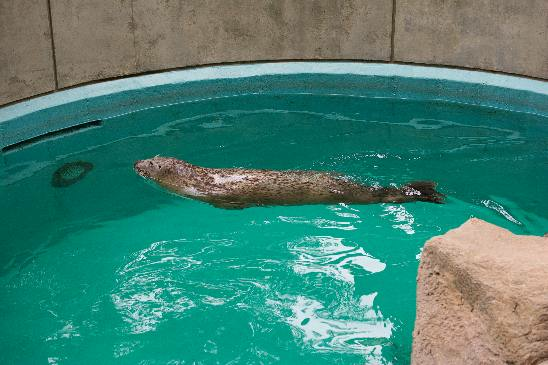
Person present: No